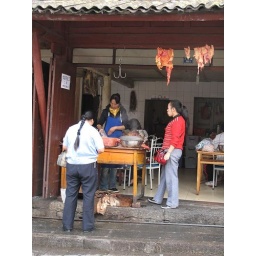
note the meat hanging from the rafters and the animal skin discarded under the table